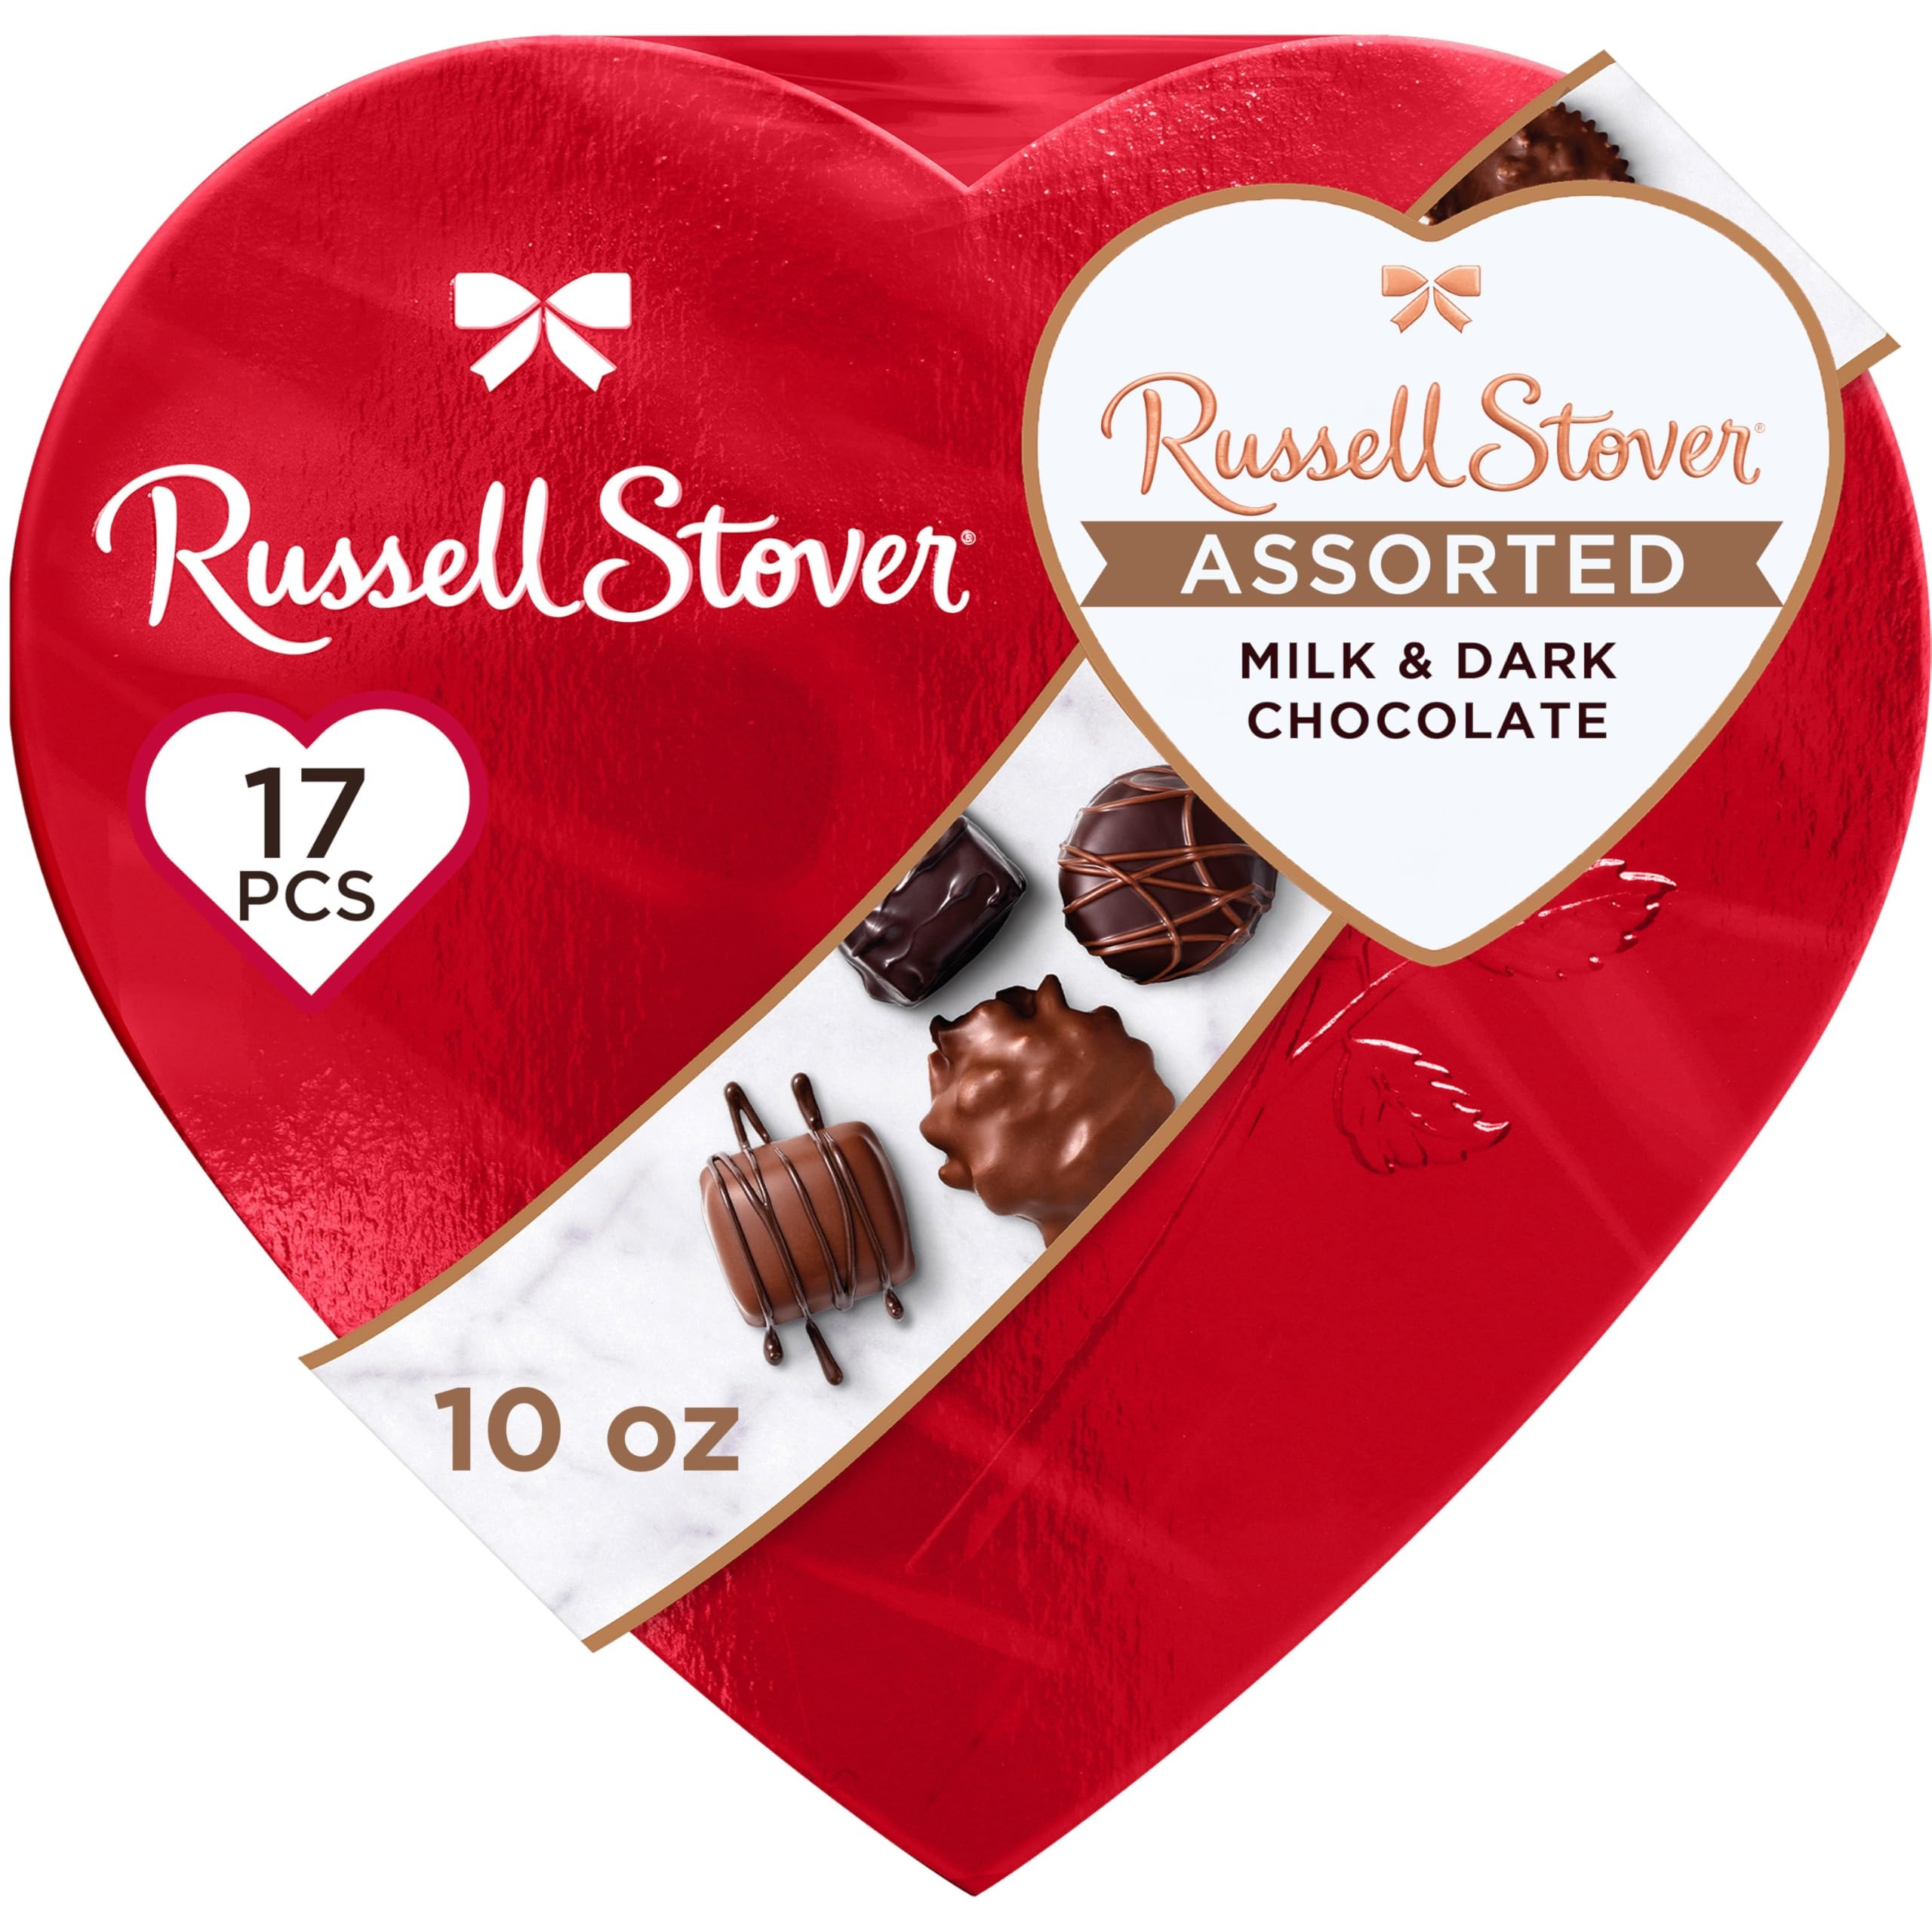
Item Name: Russell Stover, Red Foil Heart, 10 Ounce - Chocolate Gift Box for Valentine's Day, Mother's Day, Anniversary and Birthdays
Bullet Point 1: Russell Stover Assorted Milk & Dark Chocolate Red Foil Heart Gift Box, 10 oz., is a delicious way to show you care . Perfect for anniversaries or birthdays for that special someone!
Bullet Point 2: We guarantee the quality and freshness of every Russell Stover product, made from our hearts with tradition and passion.
Bullet Point 3: 17 piece assortment of 9 delicious milk chocolate & dark chocolate crèmes, truffles, caramels, nut clusters and toffee. Product sold by weight, not volume.
Bullet Point 4: Our chocolate heart gift boxes are an American tradition! Show your loved ones how much you care by sharing this gift-ready box of delicious chocolates.
Bullet Point 5: Since 1923, we've crafted our chocolates using the finest ingredients. We believe that when you make chocolate right, you make people happy!
Value: 10.0
Unit: Ounce

Price: 15.495